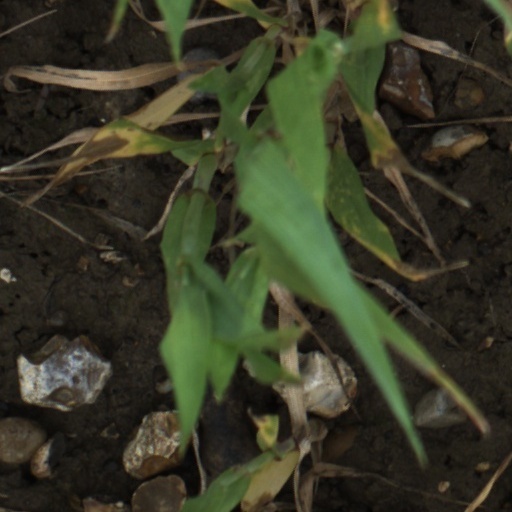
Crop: wheat